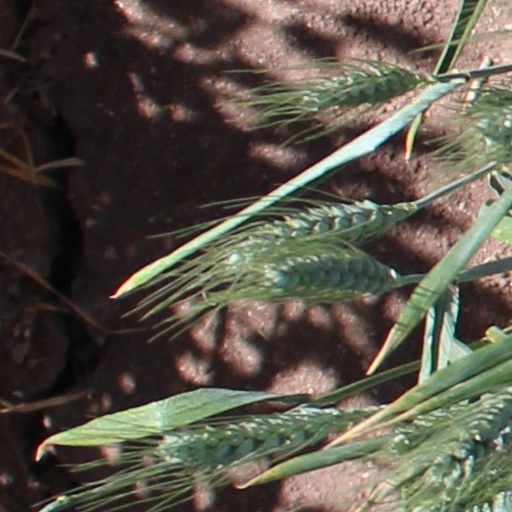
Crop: wheat